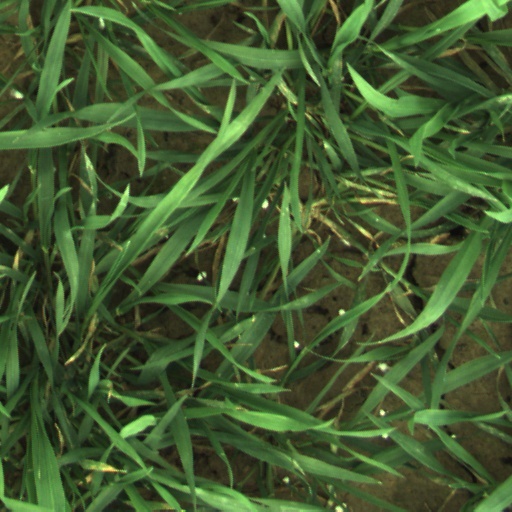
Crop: wheat